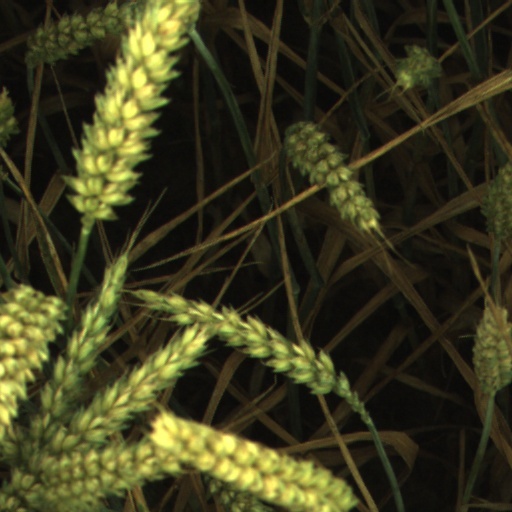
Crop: wheat